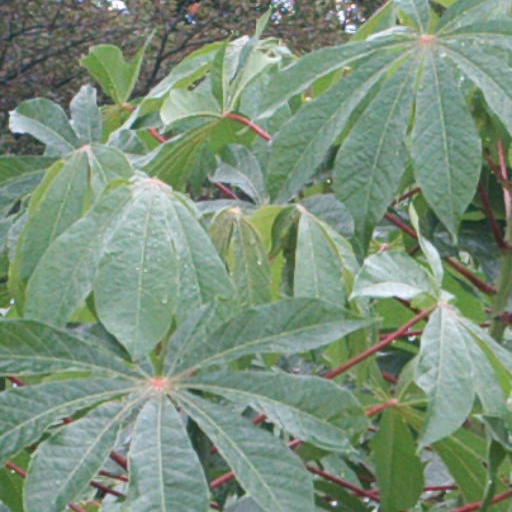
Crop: cassava